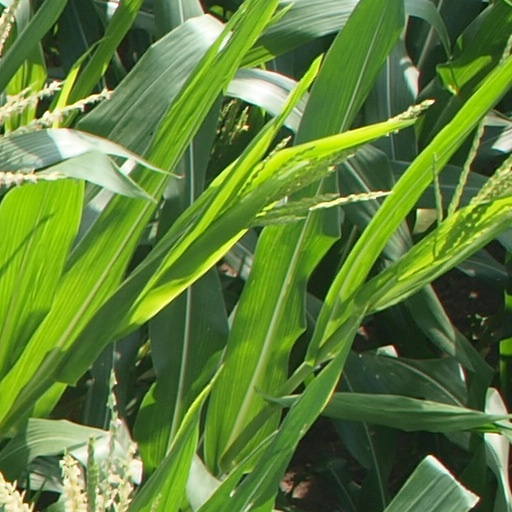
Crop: maize; corn